Abbas Kiarostami

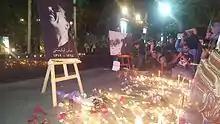
People place candles and flowers in memorial of Kiarostami at Tehran's Ferdows Garden (Cinema Museum)

The concepts of change and continuity, in addition to the themes of life and death, play a major role in Kiarostami's works. In the "Koker trilogy", these themes play a central role. As illustrated in the aftermath of the 1990 Manjil–Rudbar earthquake disaster, they also represent the power of human resilience to overcome and defy destruction.